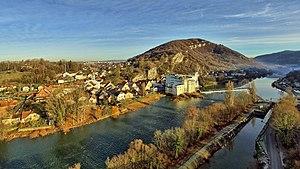
Le village au bord du Doubs
Avanne-Aveney est une commune française située dans le département du Doubs, en région Bourgogne-Franche-Comté. Elle fait partie du canton de Besançon-1 et de Grand Besançon Métropole.